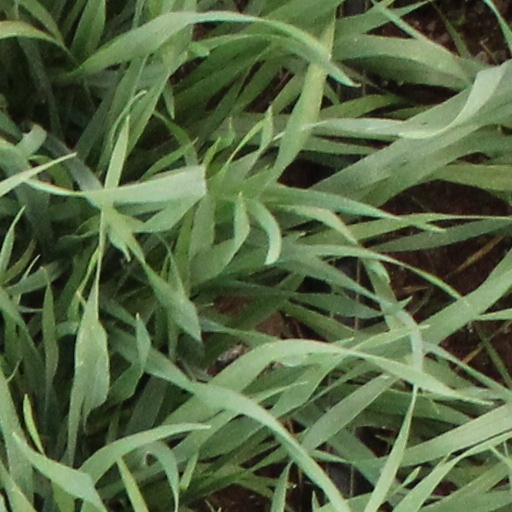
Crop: wheat